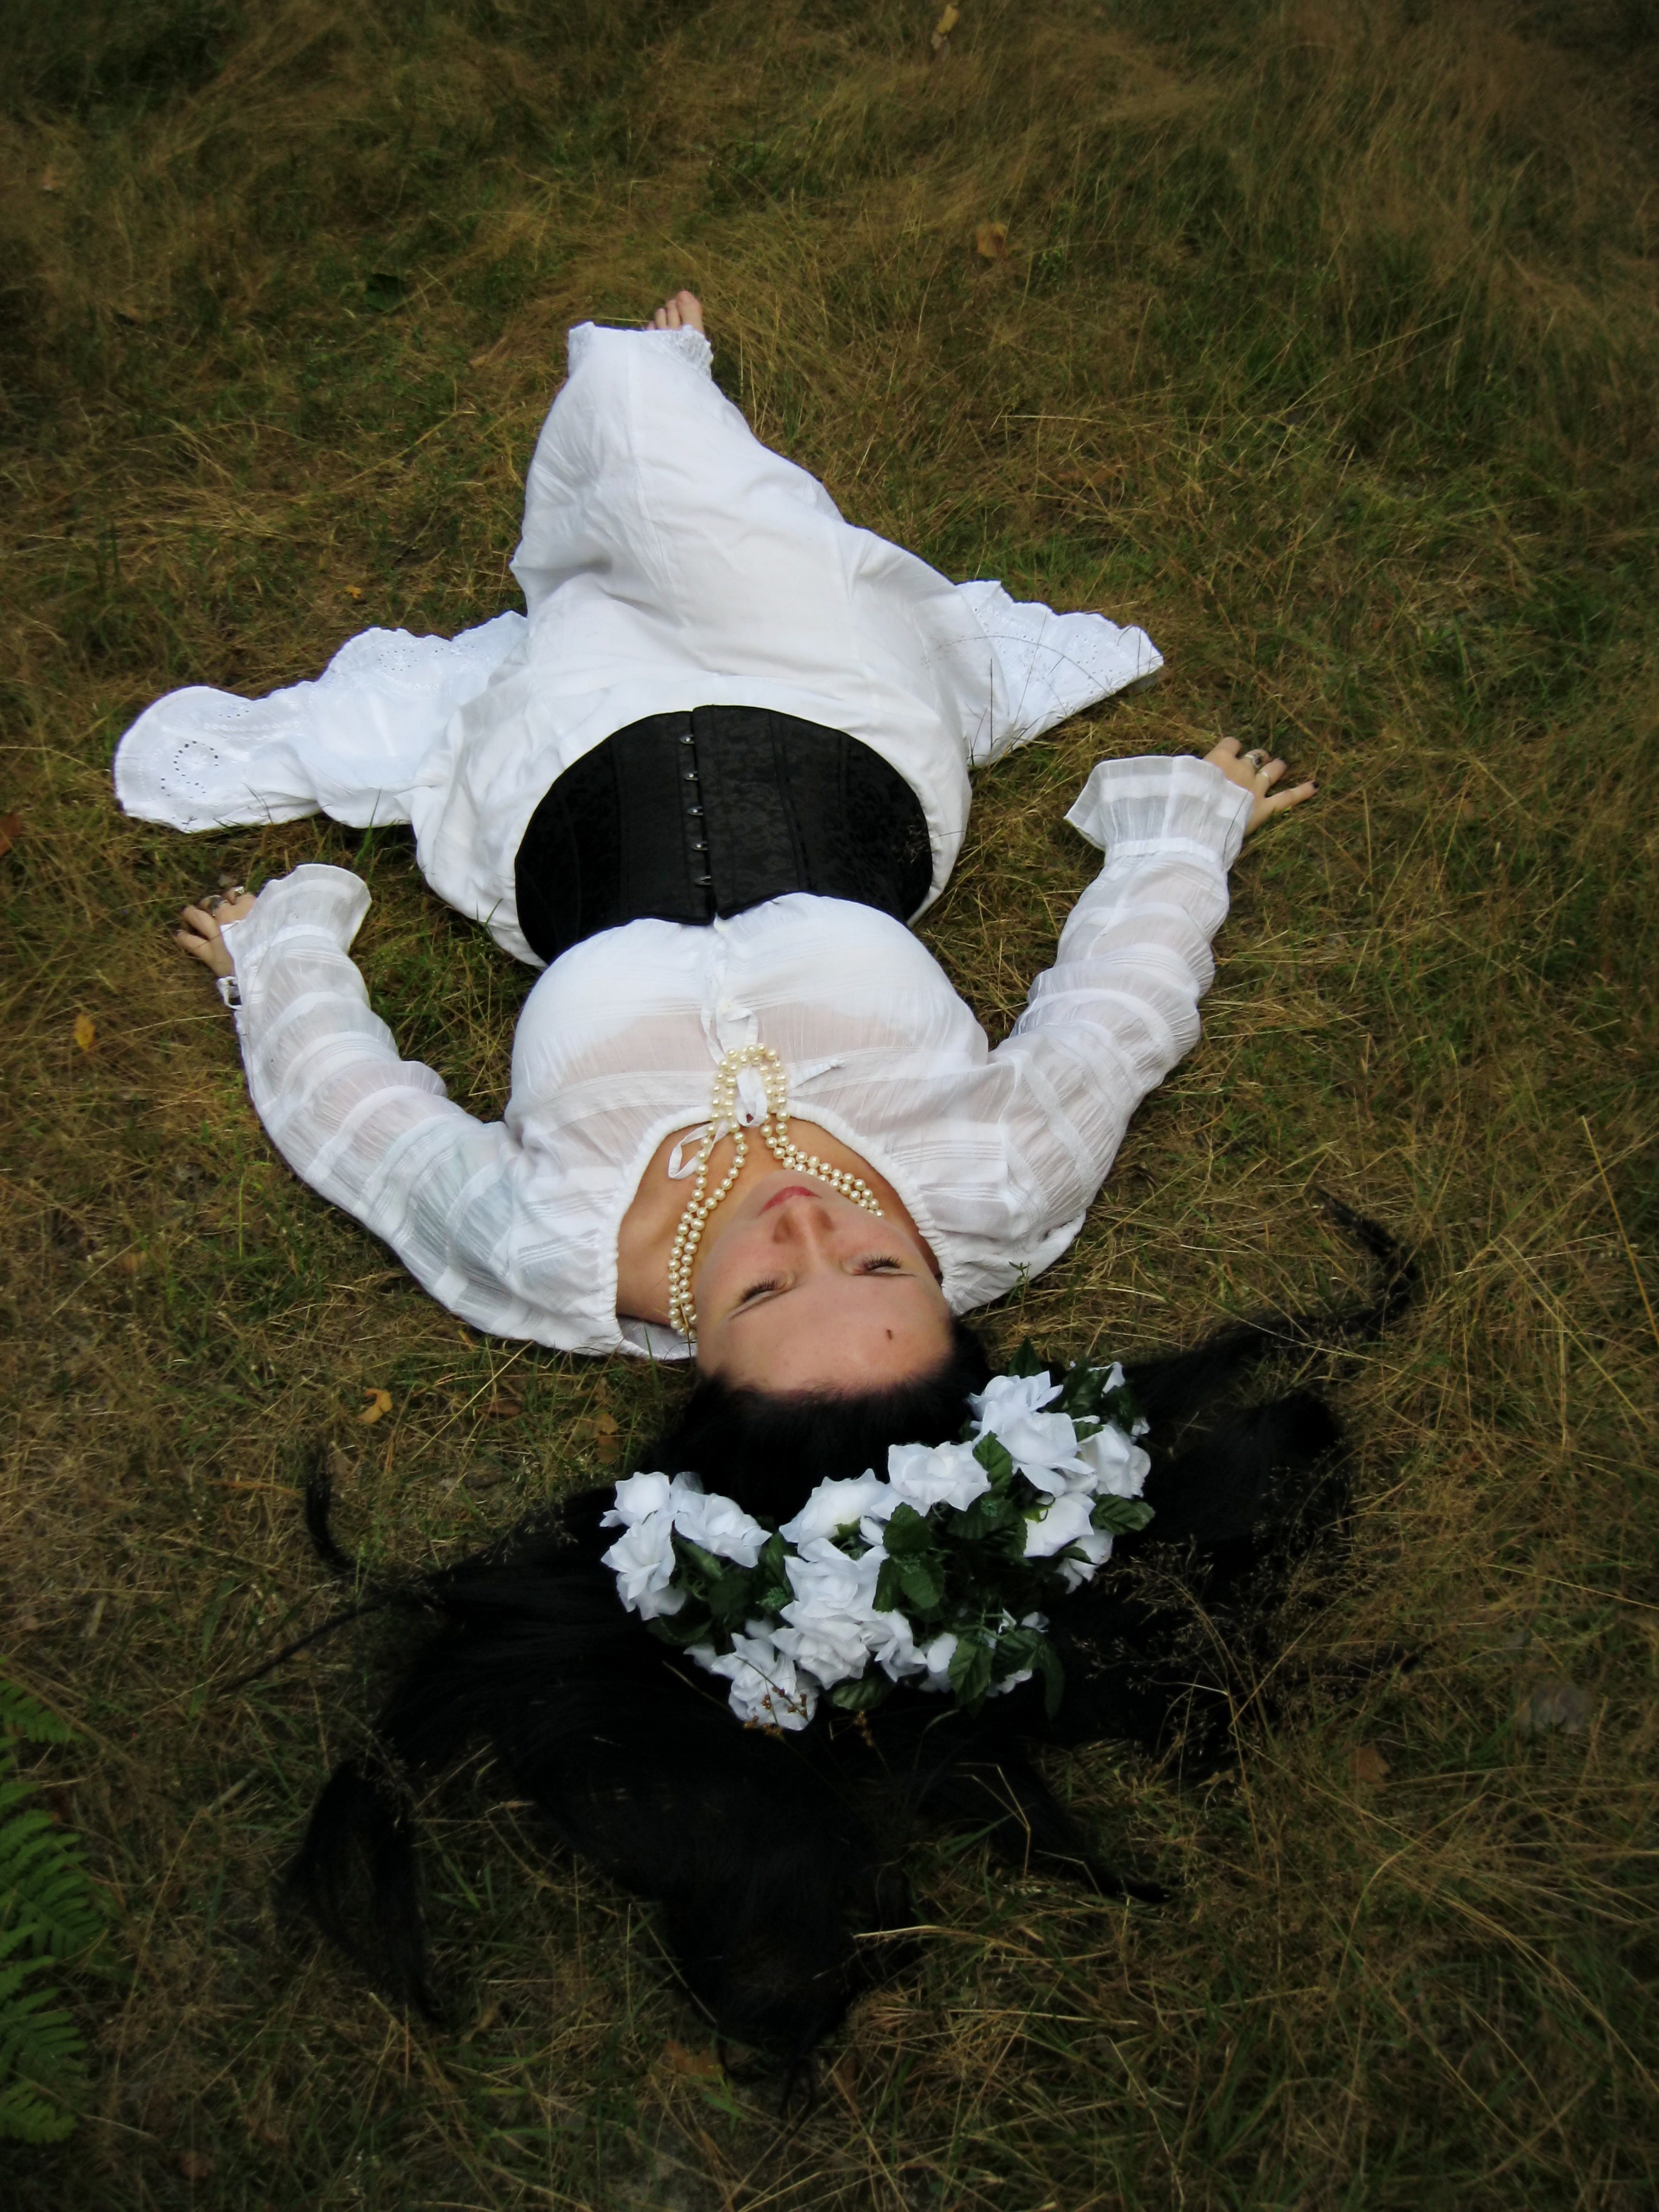
hand, woman, hair, white, flower, female, model, young, clothing, black, lady, posing, sensuality